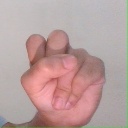
अक्षर: स